Mel Boozer

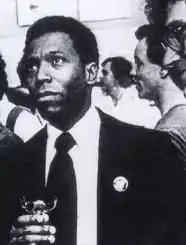
Melvin "Mel" Boozer

Melvin Boozer (June 21, 1945 – March 6, 1987) was an American university professor and activist for African American, LGBTQ and HIV/AIDS issues. He was active in both the Democratic Party and Socialist Party USA.